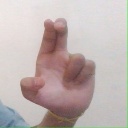
अक्षर: आ